Ten Dark Women

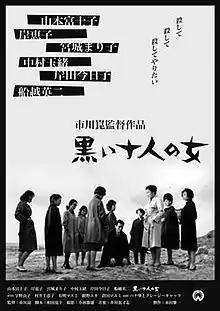
Theatrical release poster

Ten Dark Women (literally "ten black women") is a 1961 Japanese film directed by Kon Ichikawa.